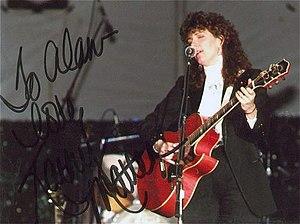
Kathleen Alice "Kathy" Mattea, née le 21 juin 1959 à South Charleston en Virginie-Occidentale, est une chanteuse de country américaine.